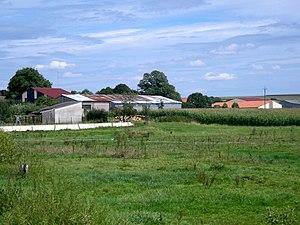
Exploitations agricoles à Reherrey (Meurthe-et-Moselle)
Reherrey est une commune française située dans le département de Meurthe-et-Moselle, en région Grand Est.